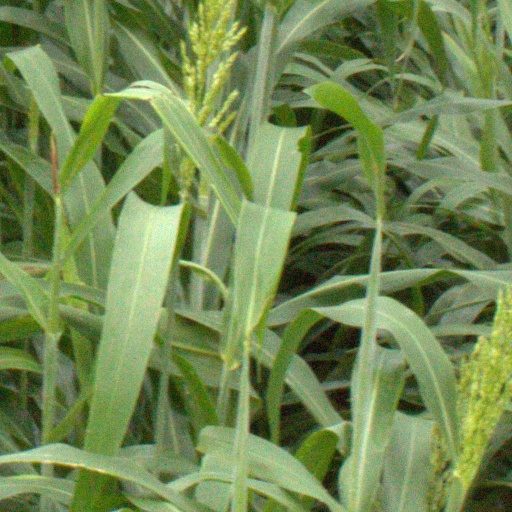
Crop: sorghum